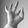
ASL letter: F